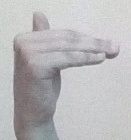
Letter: khaa